Palakkad–Pollachi line

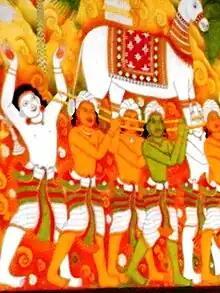
Mural at Olavakkod railway station

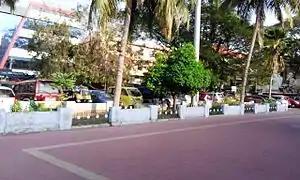
Palakkad town railway station

The Palakkad–Pollachi line is a railway line between Palakkad and Pollachi in the states of Kerala and Tamil Nadu, India.